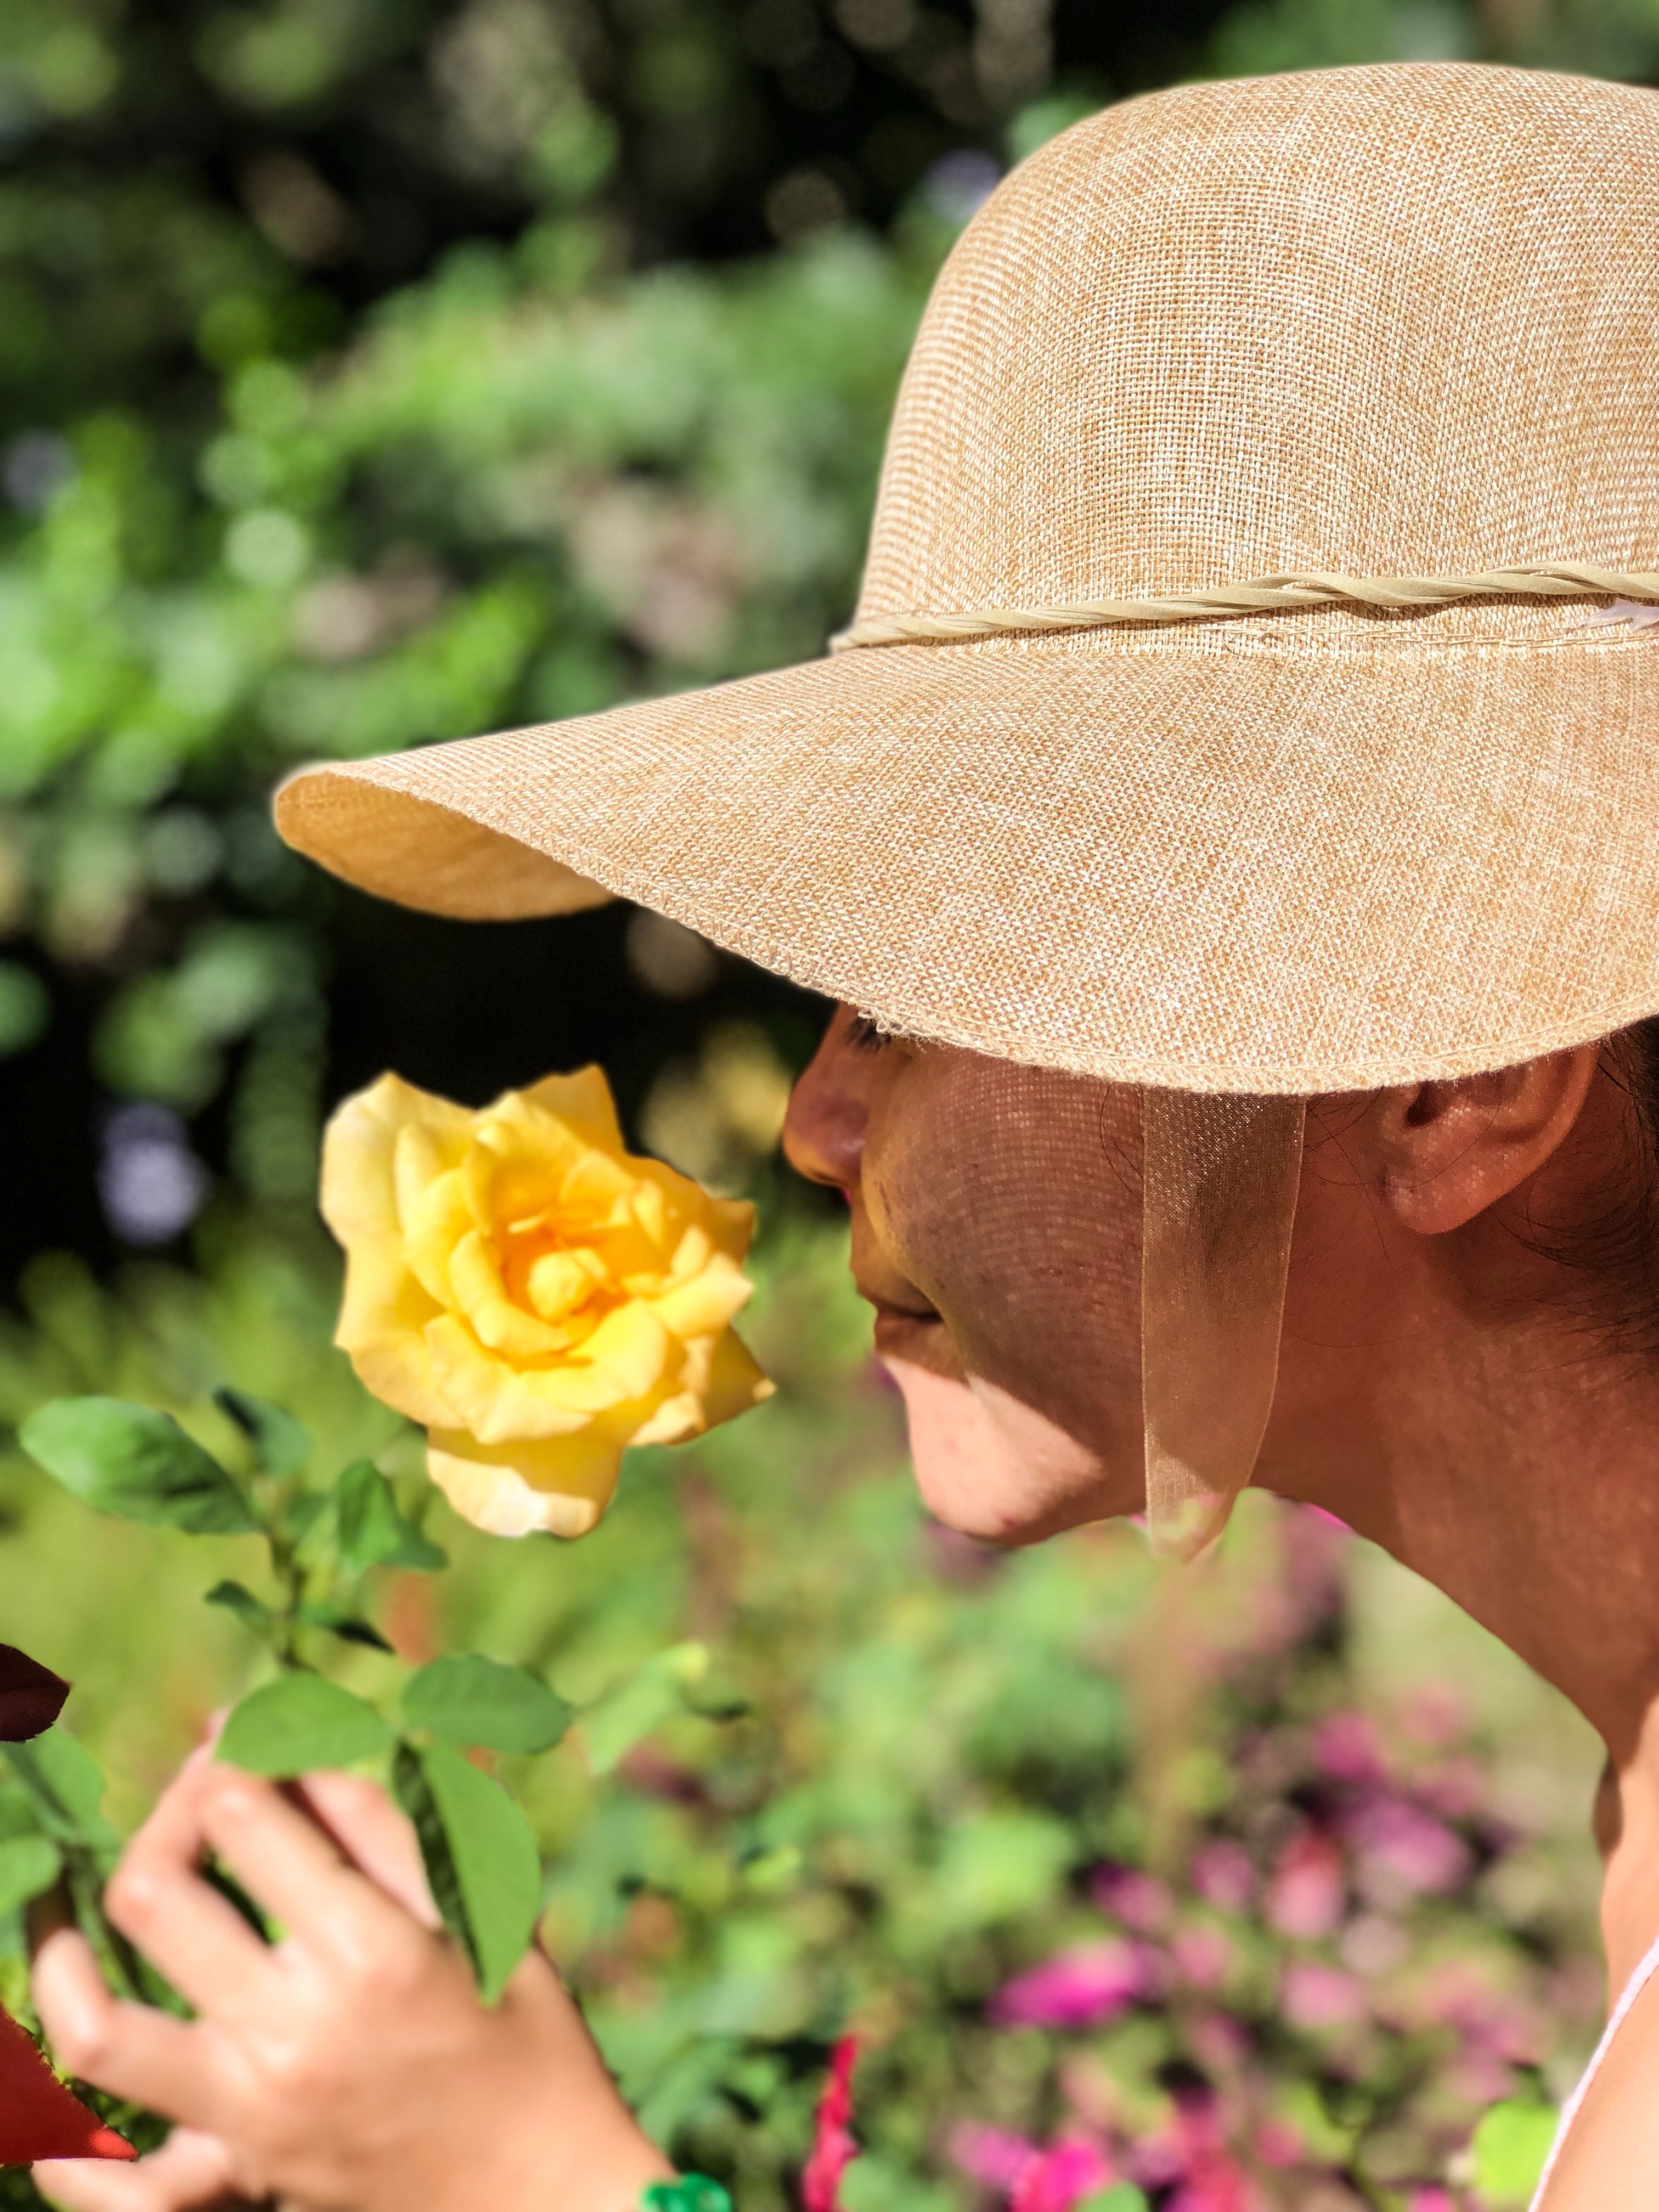
hat, sun hat, flower, botany, plant, headgear, fashion accessory, rose family, rose